Iguanodon

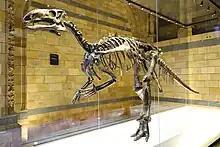
Mounted skeleton of "Mantellisaurus atherfieldensis", Natural History Museum, London

Because "Iguanodon" is one of the first dinosaur genera to have been named, numerous species have been assigned to it. While never becoming the wastebasket taxon several other early genera of dinosaurs (such as "Megalosaurus") became, "Iguanodon" has had a complicated history, and its taxonomy continues to undergo revisions. Although Gregory S. Paul recommended restricting "I. bernissartensis" to the famous sample from Bernissart, ornithopod workers like Norman and McDonald have disagreed with Paul's recommendations, except exercising caution when accepting records of "Iguanodon" from France and Spain as valid.